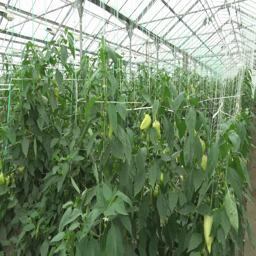
paprika in the greenhouse , handheld camera balanced steady shot